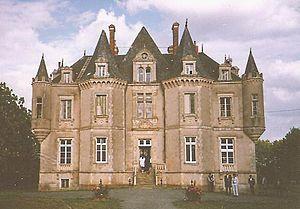
Château dit de la Grange Moreau sis à Vallon sur Gée (Sarthe)
Vallon-sur-Gée est une commune française, située dans le département de la Sarthe en région Pays de la Loire, peuplée de 805 habitants.